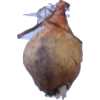
Label: onion